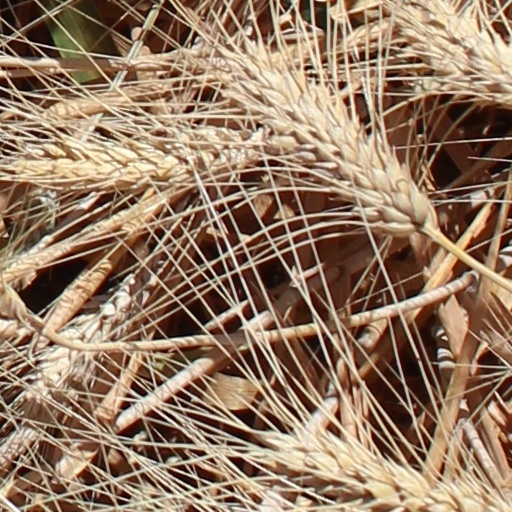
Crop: wheat